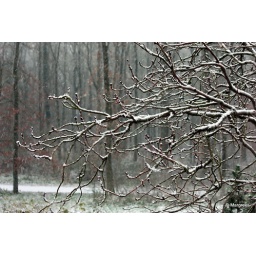
My Prunus Serrulata covered in snow from the bedroom window